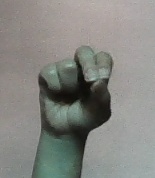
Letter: gaaf